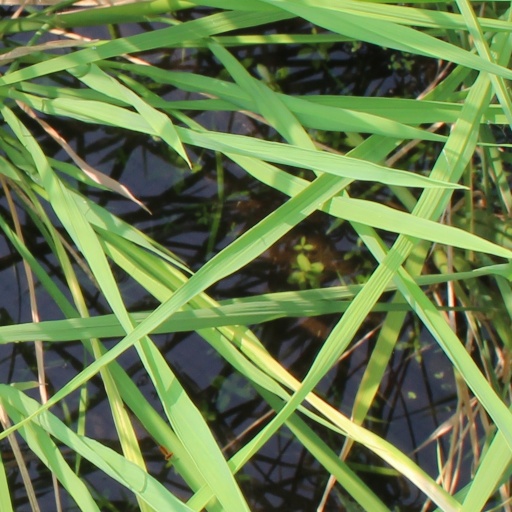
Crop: rice